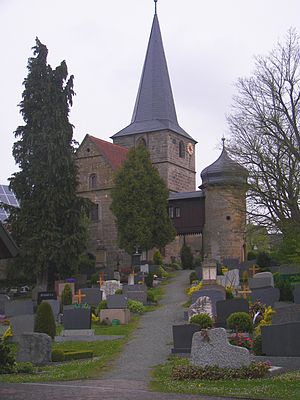
Mainleus
Veitlahm kirke og kirkegård.
Mainleus er en købstad i Landkreis Kulmbach, Regierungsbezirk Oberfranken i den tyske delstat Bayern. Den ligger ved floden Main, cirka én kilometer fra sammenløbet af de to kildefloder Weißer og Roter Main ved Steinenhausen